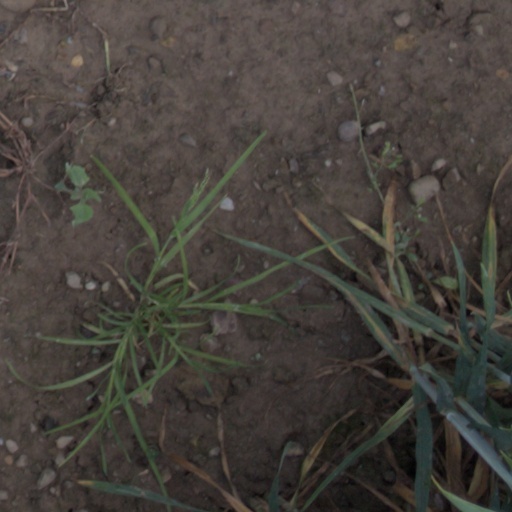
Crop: wheat